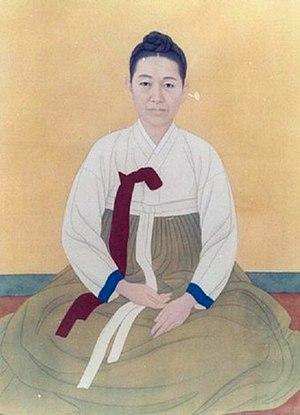
Sin Saimdang, née le 29 octobre 1504 à Gangneung dans la province du Gangwon, morte le 17 mai 1551, à Paju, est une poète, peintre et calligraphe coréenne de la dynastie Joseon. Considérée comme un modèle des idéaux confucéens, elle est surnommée la « Mère Sage ». Elle est la mère de Yulgok Yi I.